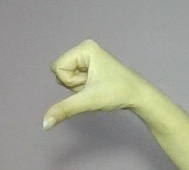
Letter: waw